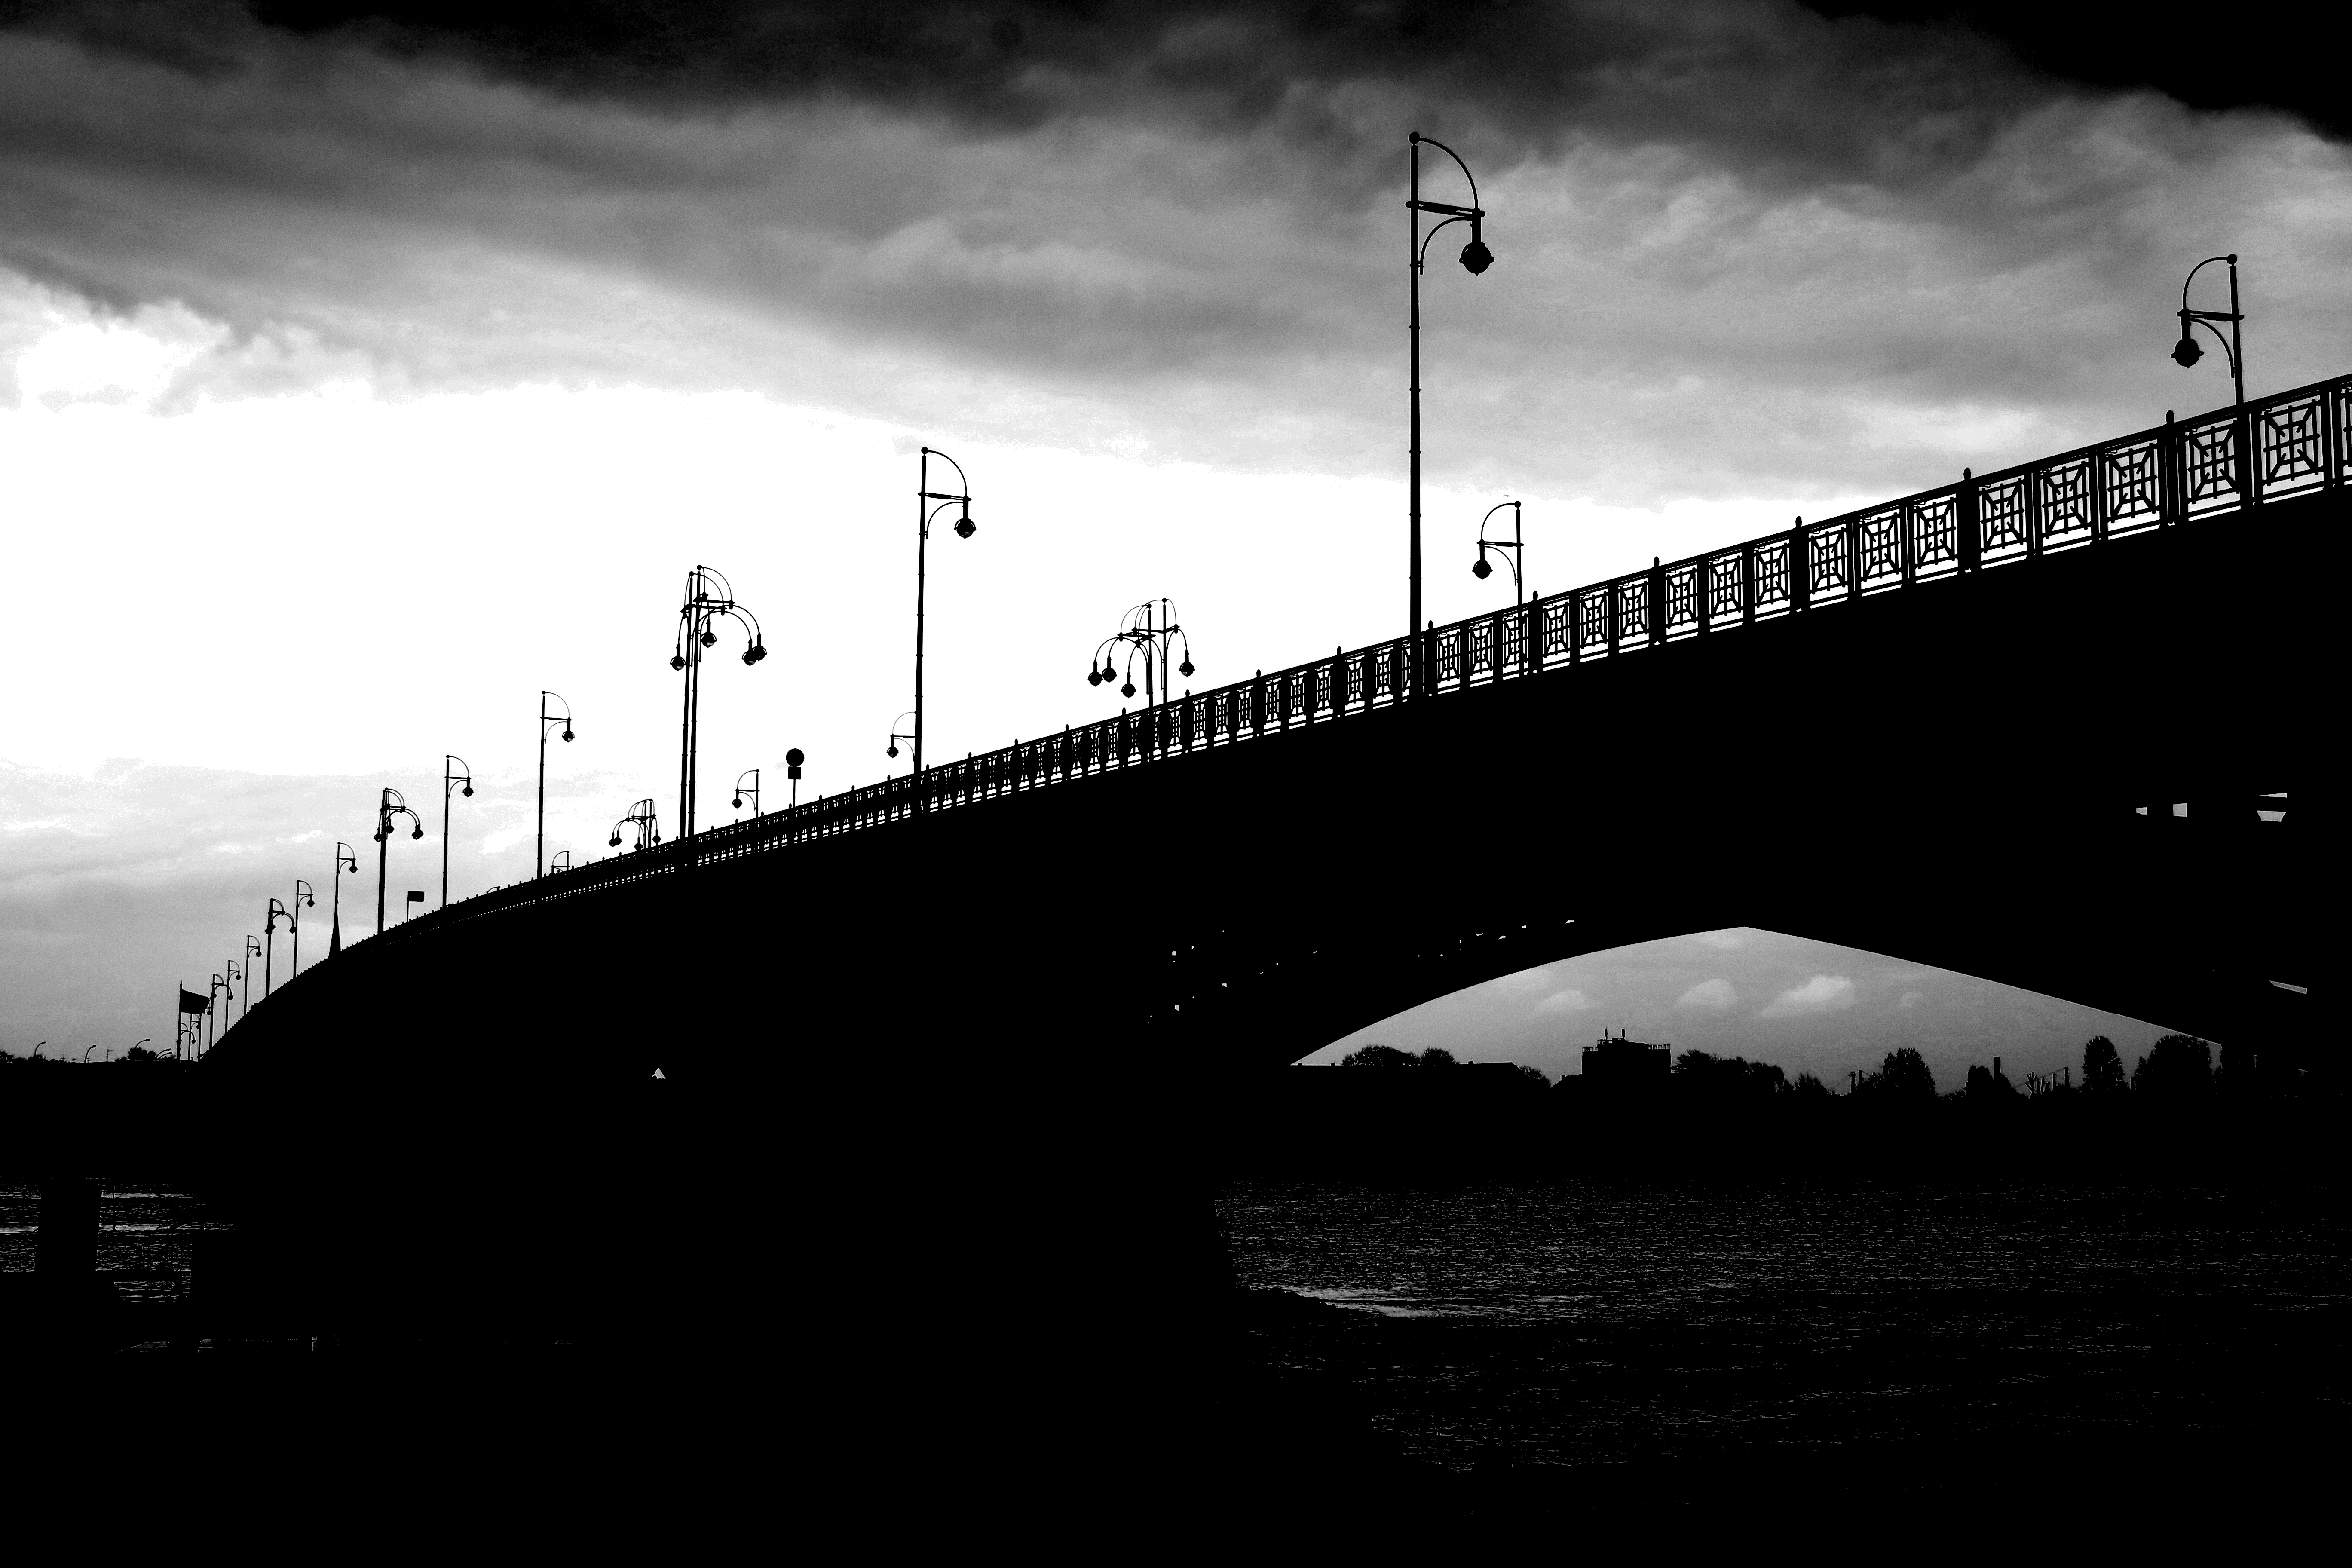
sea, coast, ocean, horizon, cloud, black and white, white, bridge, photography, wave, pier, dusk, darkness, black, monochrome, bw, blackandwhite, blackwhite, alemania, allemagne, sw, schwarzweiss, schwarzweis, germania, schwarzweissfotografie, schwarzweisfotografie, mainz, brucke, rhein, theodorheussbr cke, monochrome photography, atmospheric phenomenon